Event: Nepal Earthquake
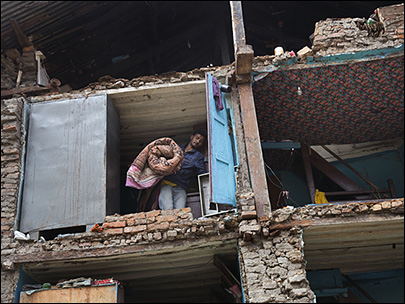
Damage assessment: damage